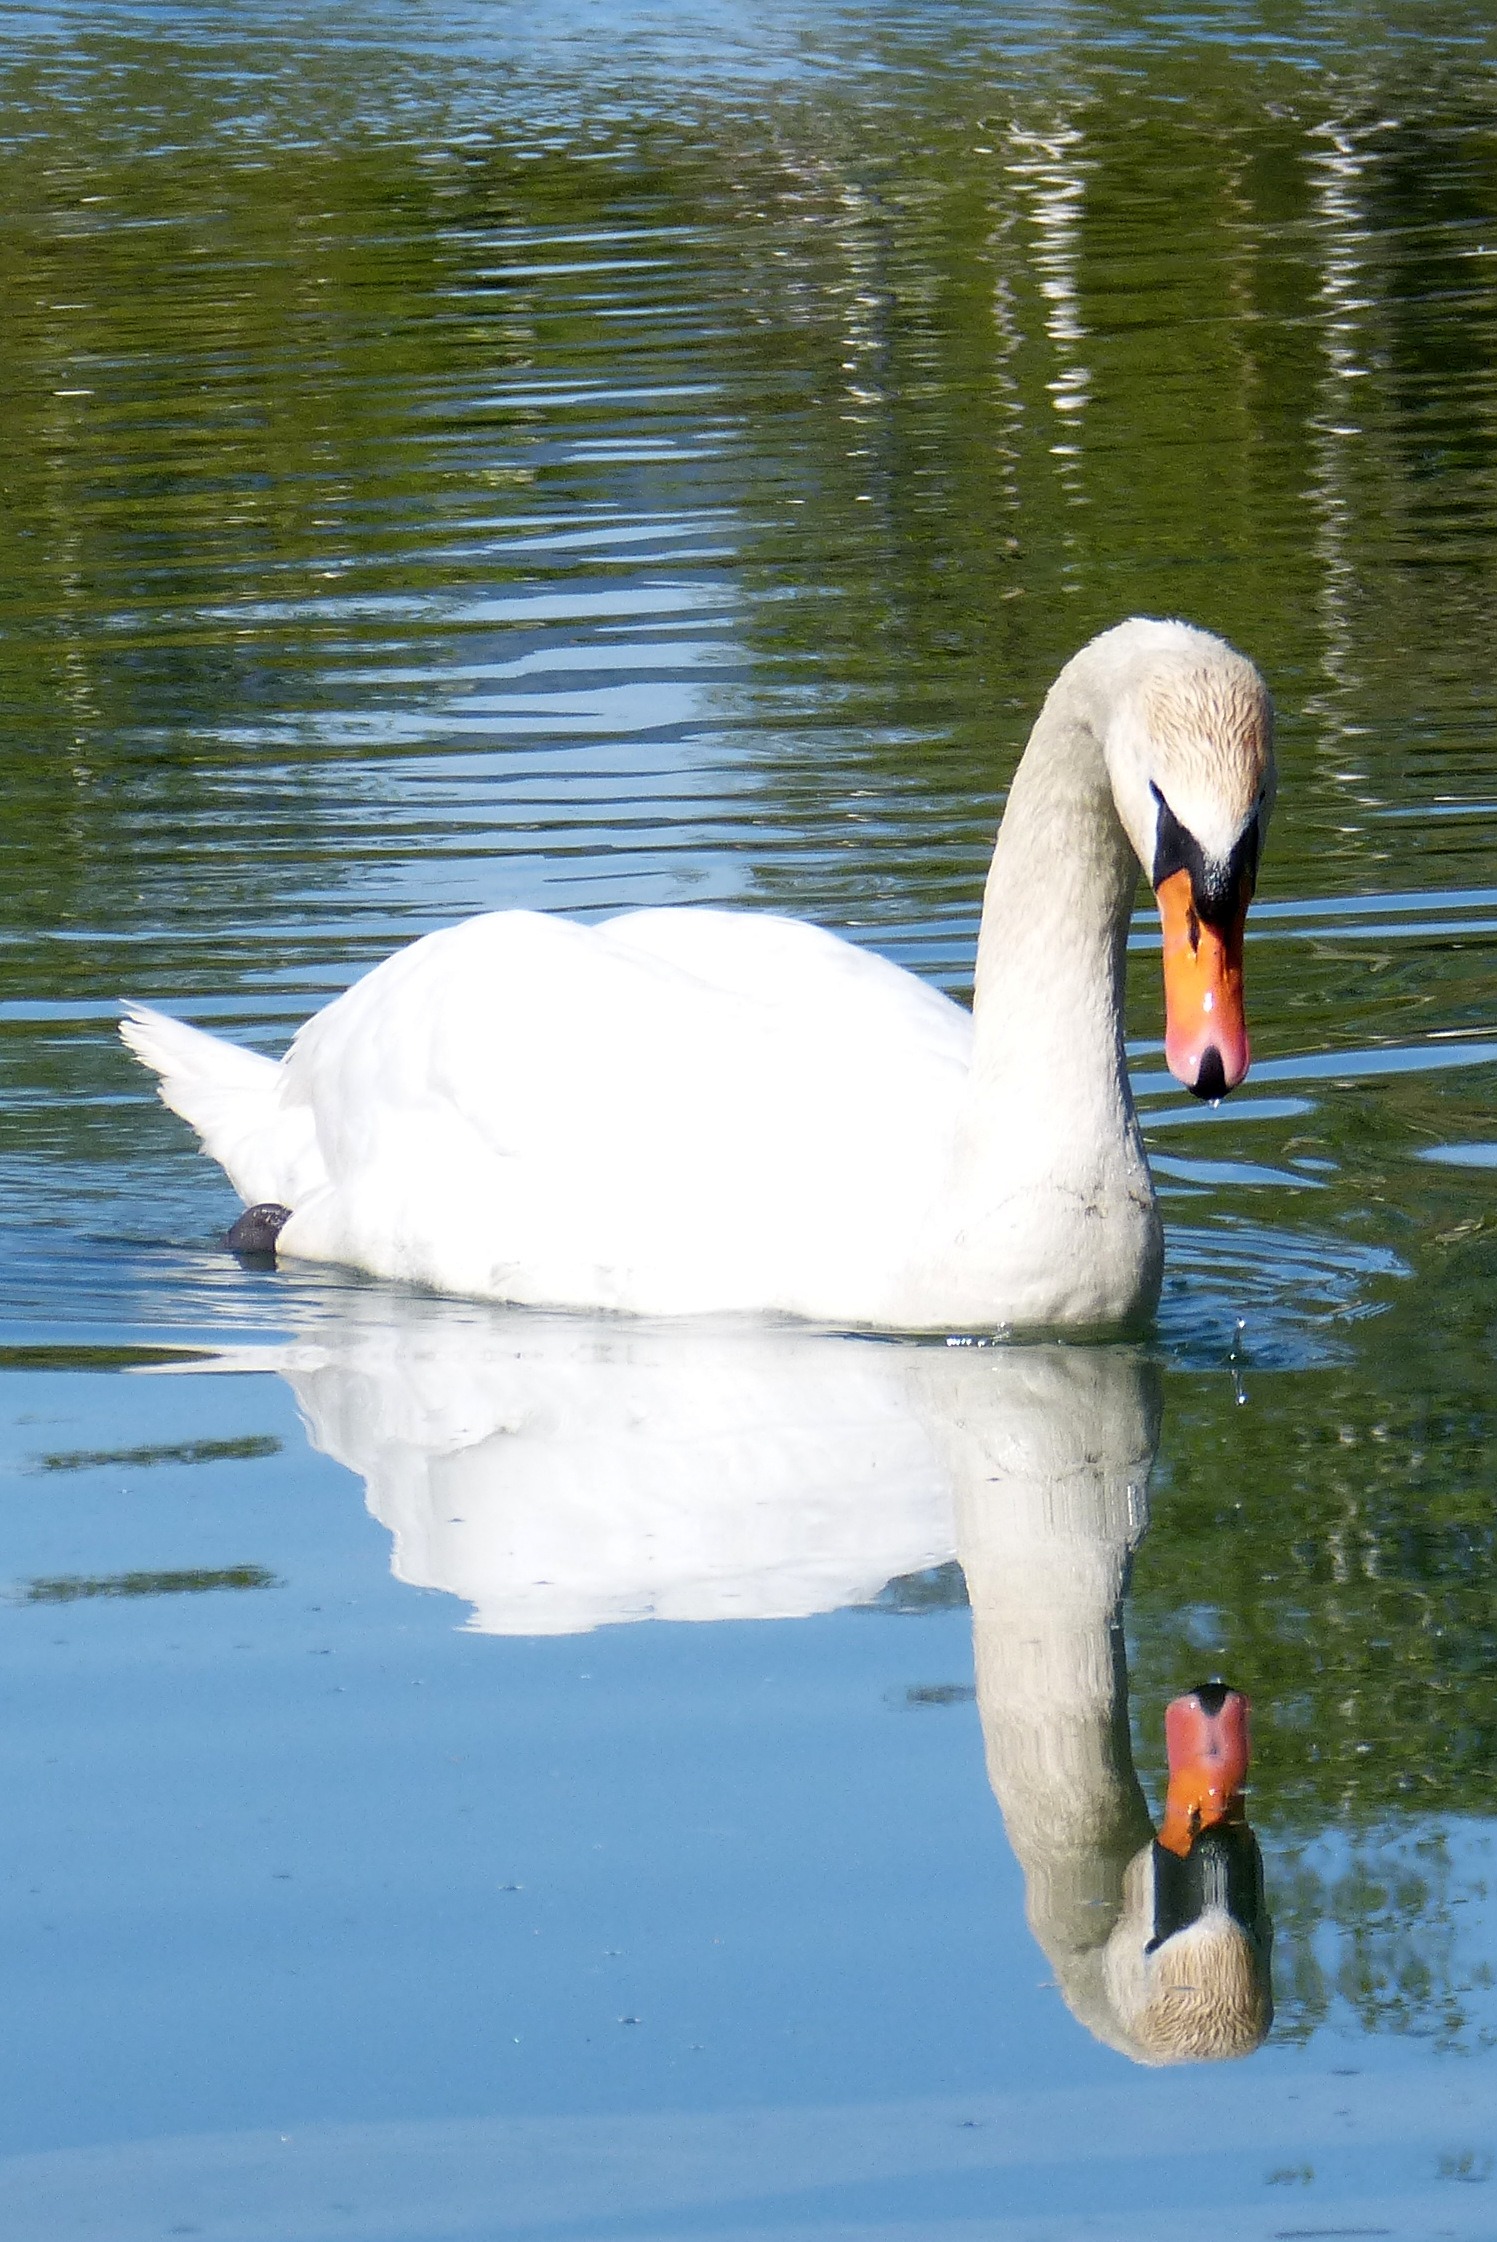
water, nature, bird, wing, lake, wildlife, reflection, beak, fauna, swan, vertebrate, waterfowl, water bird, mirror image, ducks geese and swans